Sakha, Egypt

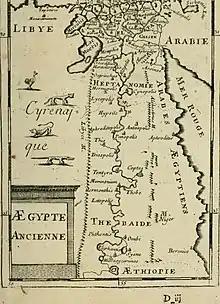
Map of ancient Egypt showing Xois

Xois sat upon an island formed by the Sebennytic and Phatnitic branches of the Nile. It belonged to the Sebennytic Nome, and later was the capital of its own nome, the Xoite nome.